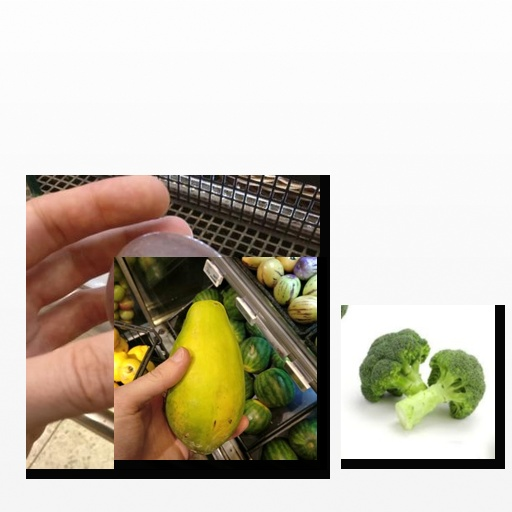
Food items: papaya, broccoli, passion_fruit